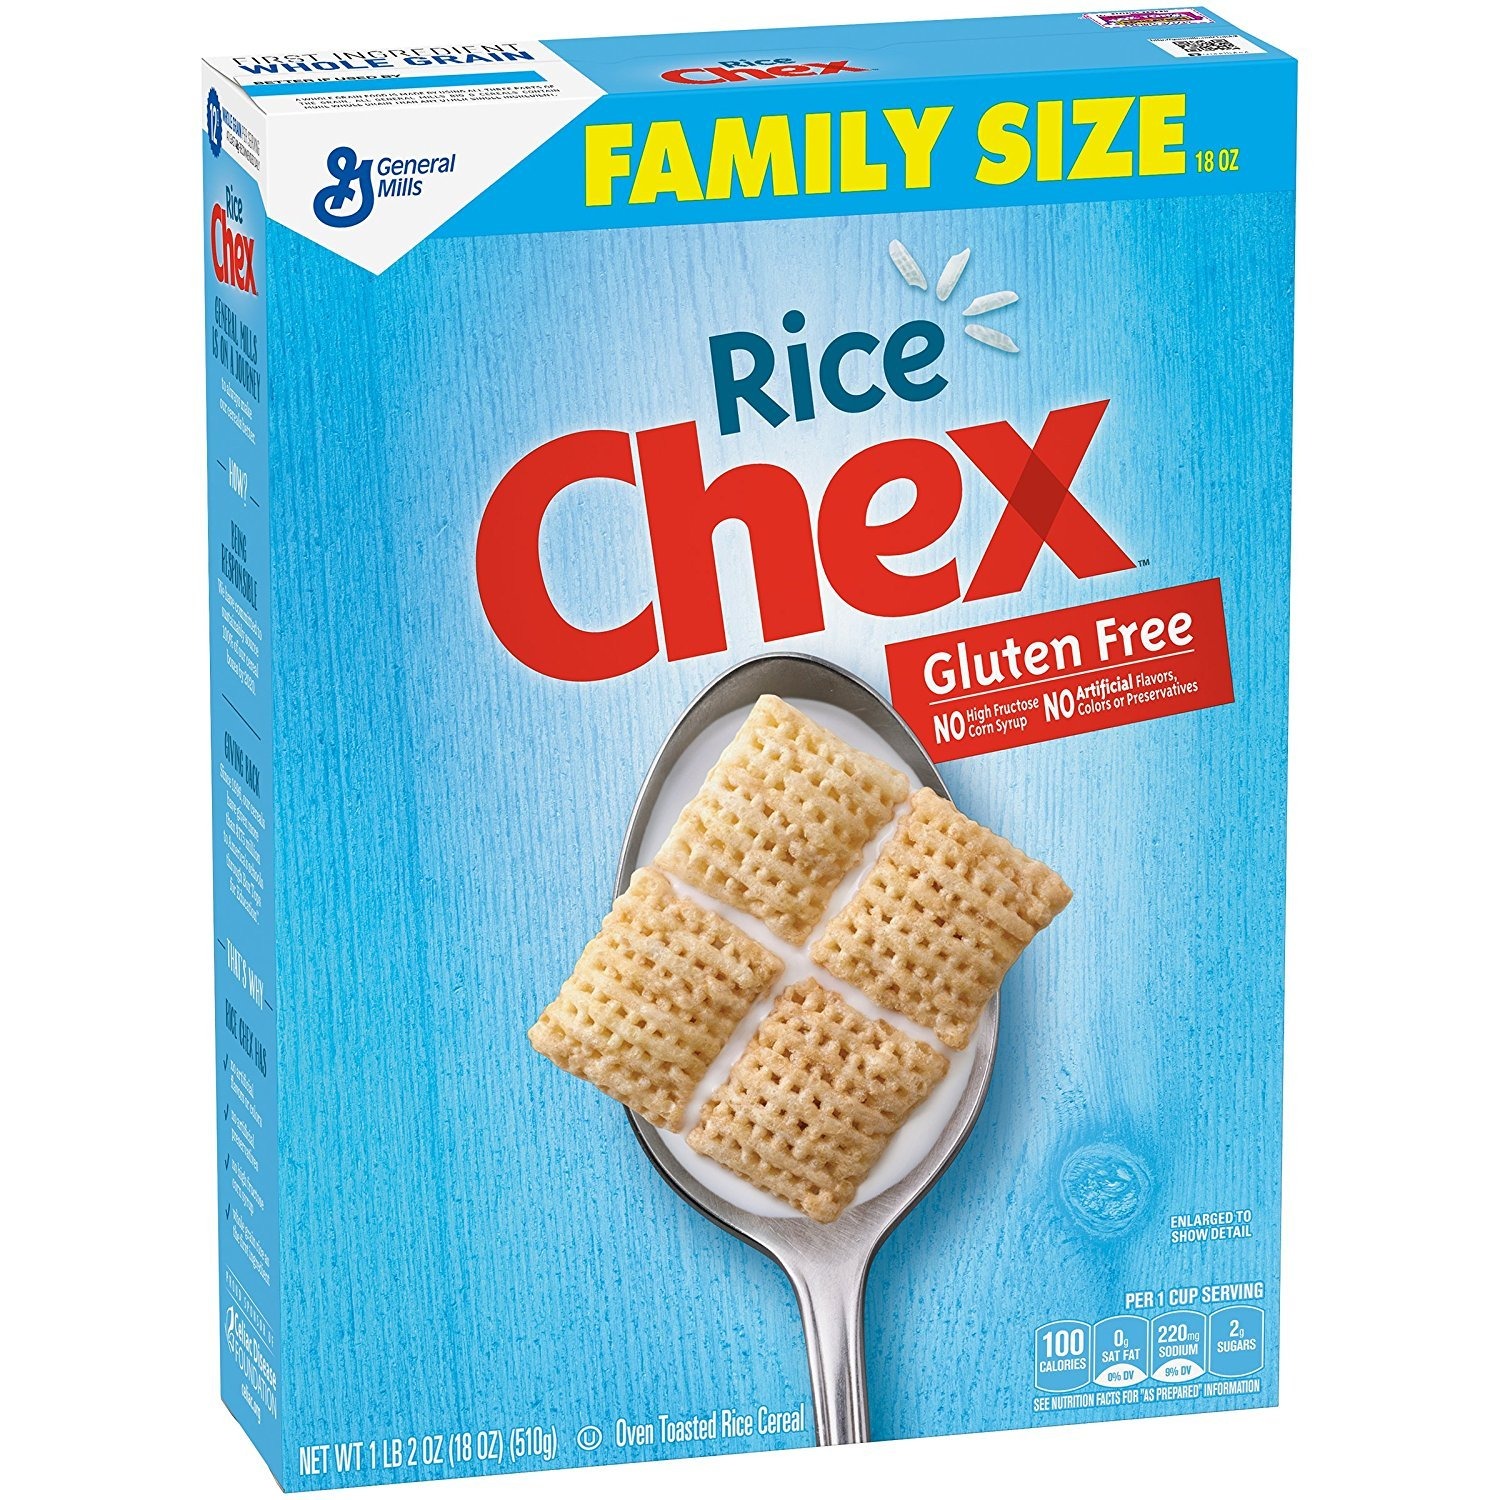
Item Name: Rice Chex Cereal, Gluten-Free Cereal, 18 oz (Pack of 1)
Value: 18.0
Unit: Fl Oz

Price: 6.9